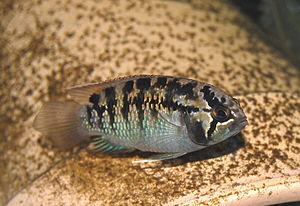
La famille des Cichlidés appartient au sous-ordre des Labroidei, qui compte aussi des familles comme les Pomacentridés ou les Scaridés. Cette famille comporte plus de 200 genres et entre 1 600 et 1 800 espèces, réparties principalement en Afrique, en Amérique centrale, Amérique du Sud, Texas, Israël, Madagascar, Syrie, Iran, Sri Lanka et sur les côtes sud des Indes. De nombreuses espèces sont importées et parfois élevées en Europe à des fins aquariophiles, en raison de leurs couleurs vives et de leurs mœurs parfois évoluées. On compte parmi ses membres les plus célèbres le scalaire, l'oscar ou encore le discus. La disparition massive des 200 espèces différentes de Cichlidés du lac Victoria, espèces qui se sont diversifiées depuis 12 000 ans, est une illustration des menaces qui pèsent sur la biodiversité.
Ivanacara est un genre de poissons de la famille des Cichlidae que l'on rencontre dans les eaux d'Amérique du Sud.
Le genre Nannacara regroupe plusieurs espèces de poissons de la famille des Cichlidae que l'on rencontre dans les eaux douces d'Amérique du Sud.